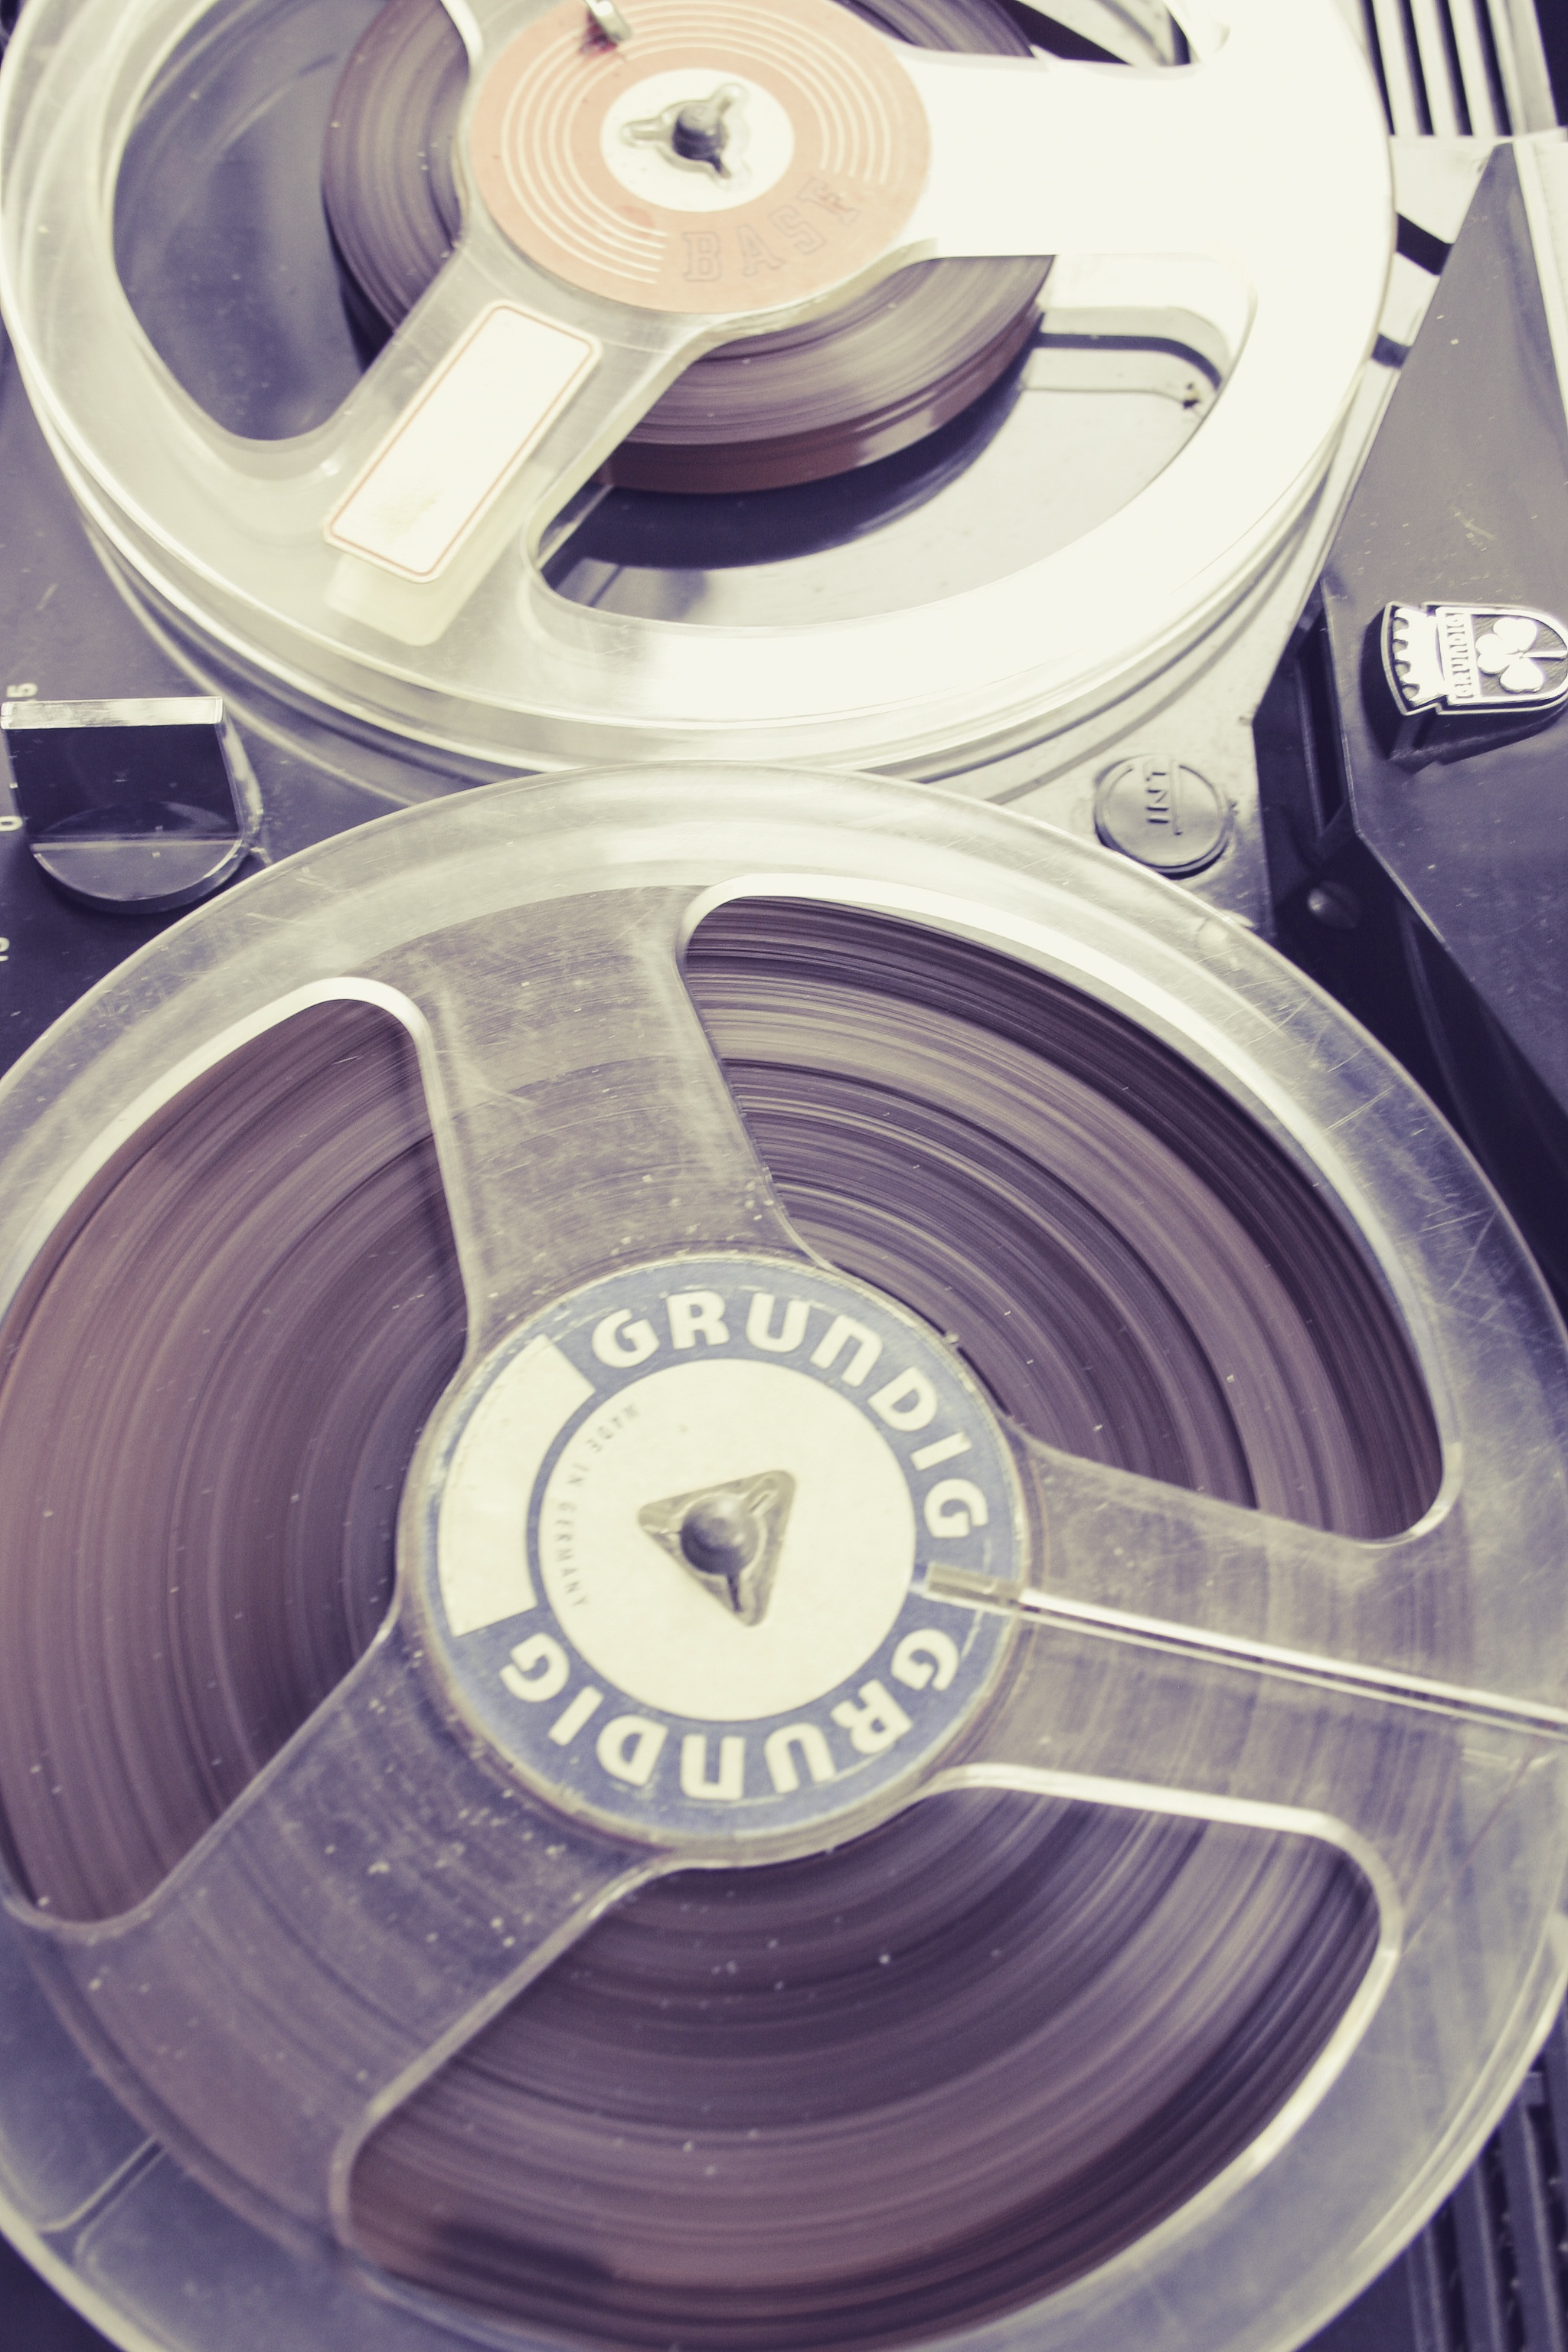
technology, vintage, wheel, retro, purple, analog, color, blue, circle, stereo, recording, illustration, eye, tape, organ, shape, gramophone record, recordings, compact disc, magnetband, magent